Anthemis arvensis

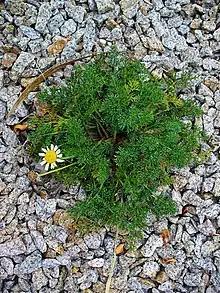
Photo from Karlsruhe, Germany.

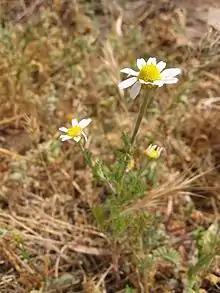
Photo from Calvi, France.

Widely naturalized in North and South America, Africa, Australia, New Zealand, and parts of Asia.